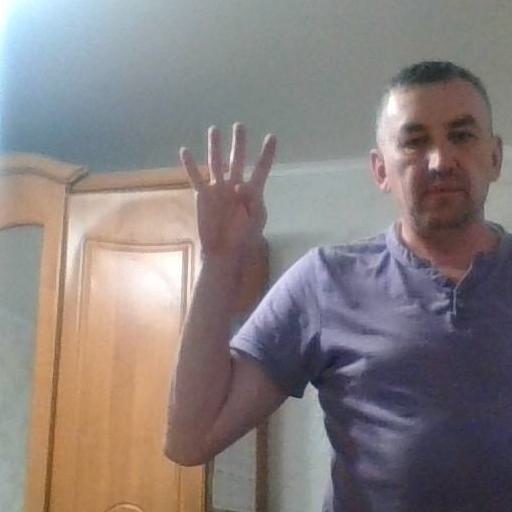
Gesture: four